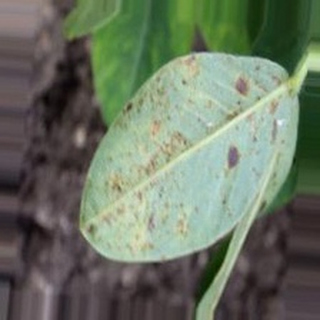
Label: groundnut_rust